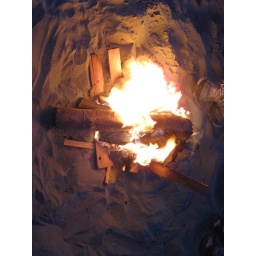
Ocean Shores Sand castle building festival 2008. Happens in Late July